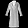
Label: Coat